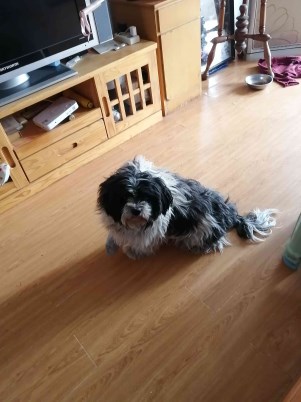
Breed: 3336-n000121-chinese_rural_dog